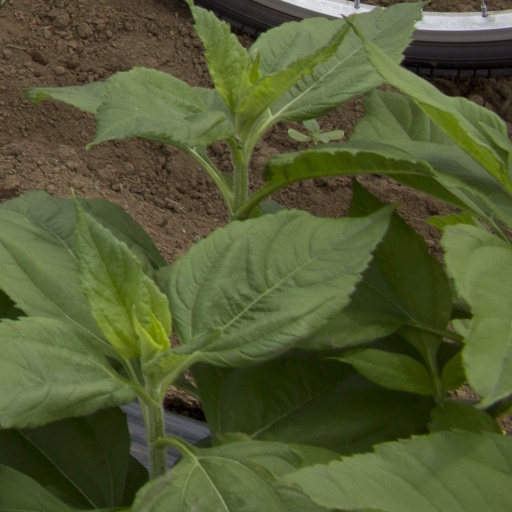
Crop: Jerusalem artichoke